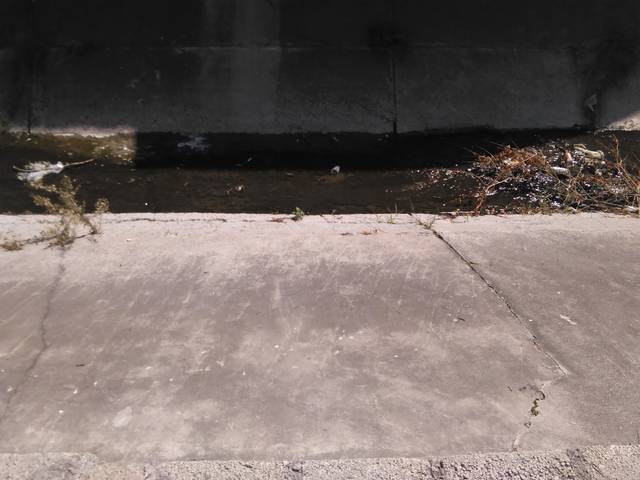
Region: Mexico
Coordinates: 21.496, -104.894